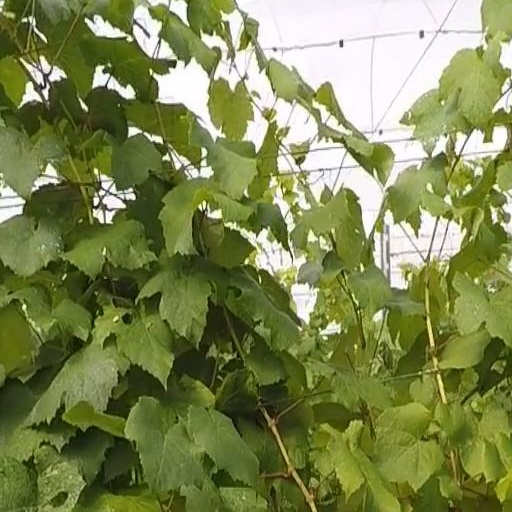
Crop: grape